Immigration policy in Texas

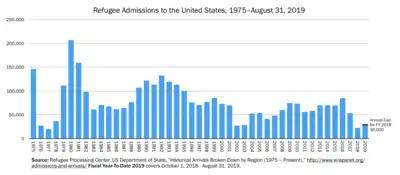
Refugee admissions, 1975 - 2019

The subject of immigration has always been a major issue in the United States and has become increasingly polarized over the last 20 years, with many stances on immigration criticized for being disconnected from their relevant statistics. The federal government of the United States is responsible for setting and enforcing most immigration policies, which determine who may become a new citizen or enter the country as a temporary resident, permanent resident, or refugee. However, states have the power to establish their own supplementary policies, allowing them to determine which public services immigrants can access, establish employee screening requirements, and guide interactions between related state agencies and their federal counterparts. For instance, some Texas jurisdictions have adopted policies that limit their cooperation with federal immigration enforcement. These jurisdictions are known as sanctuary jurisdictions. Once inside the United States legally, immigrants have freedom of movement between the states and may work anywhere if federally authorized (other than employer-specific visas).